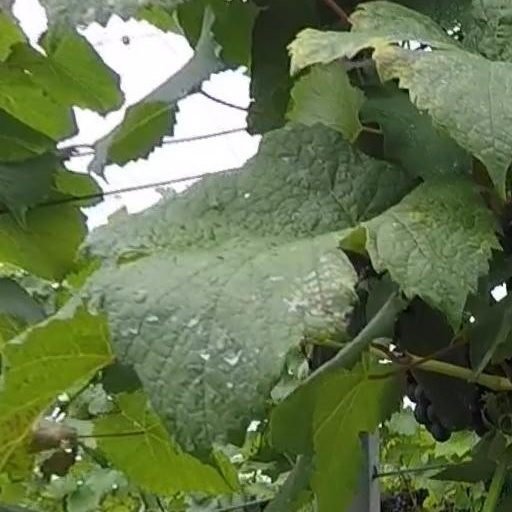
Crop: grape